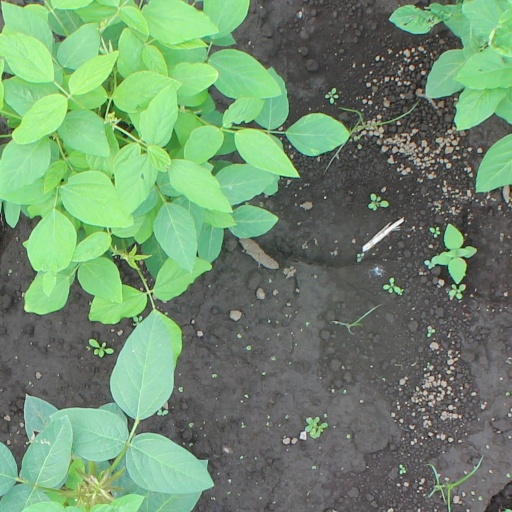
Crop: soybean